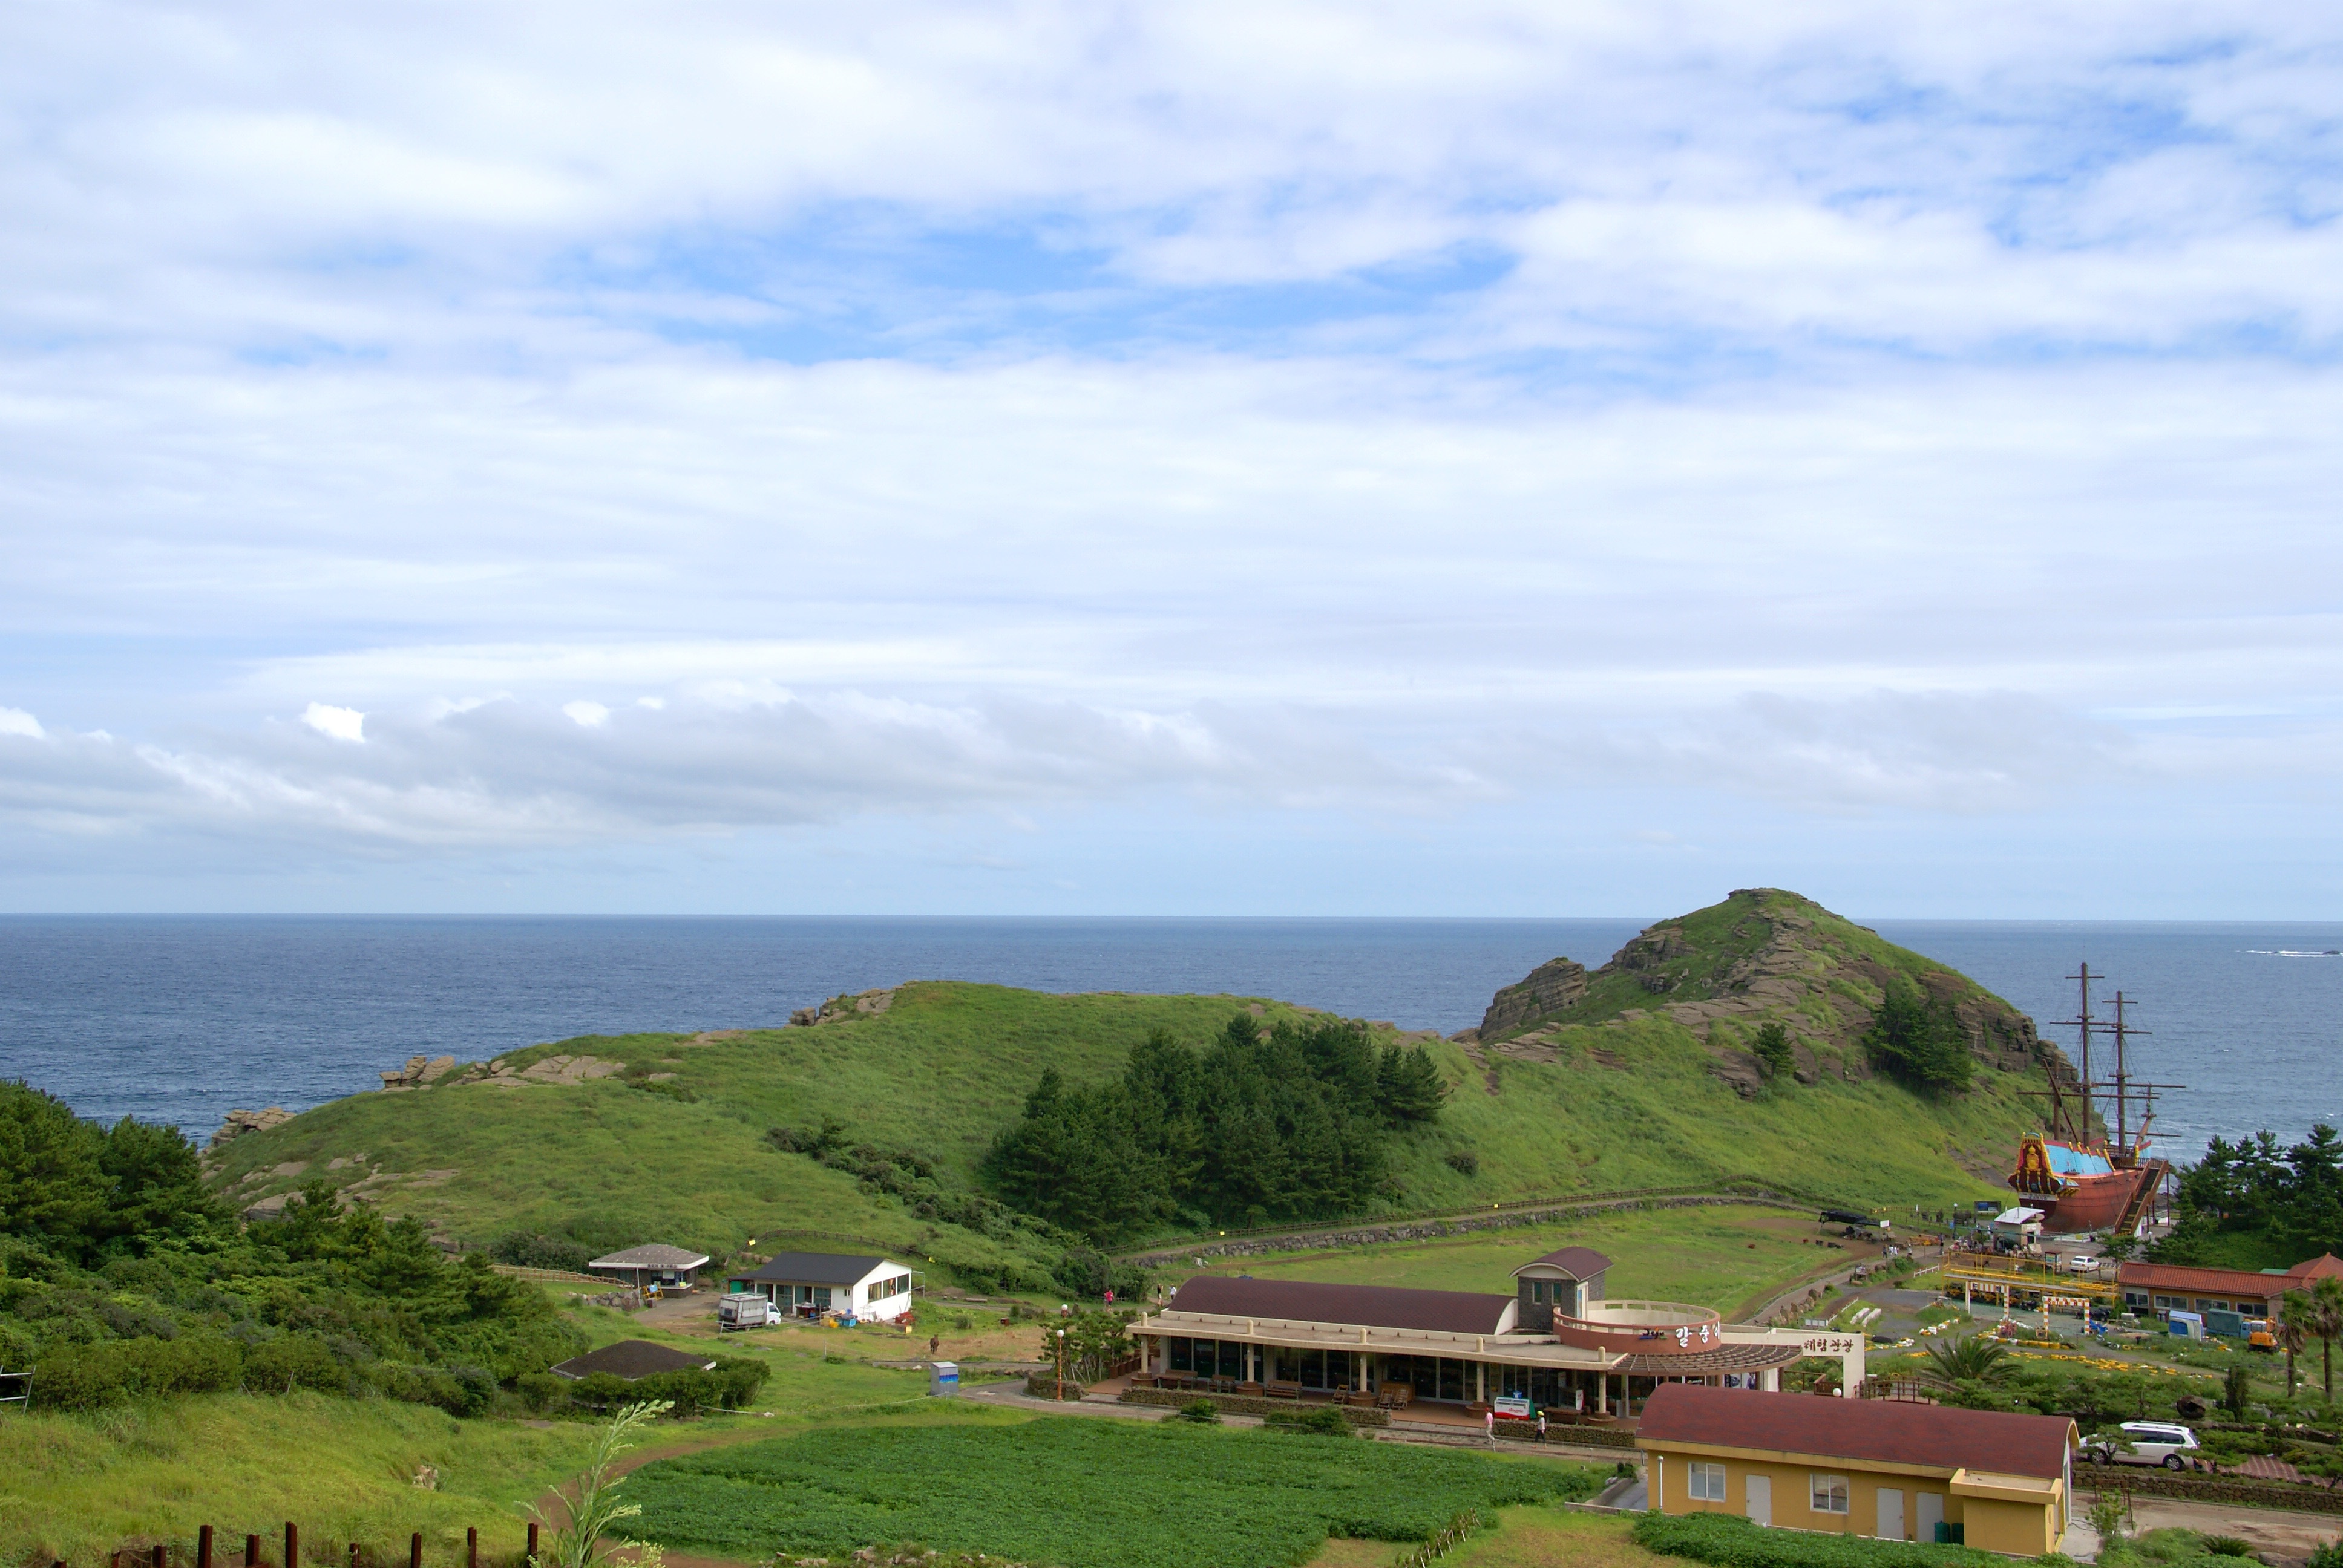
landscape, sea, coast, mountain, sky, hill, vacation, bay, highland, k, rural area, klitschko, whether or not